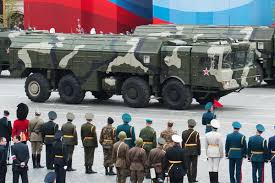
Label: Air Defense